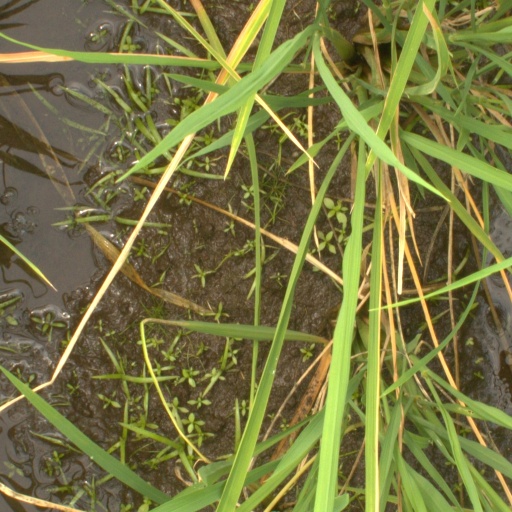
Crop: rice